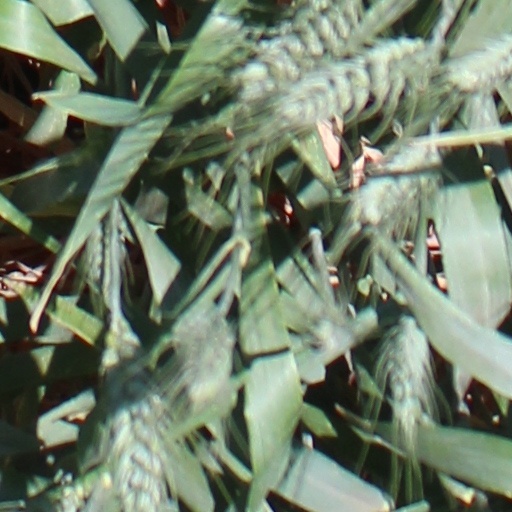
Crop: wheat